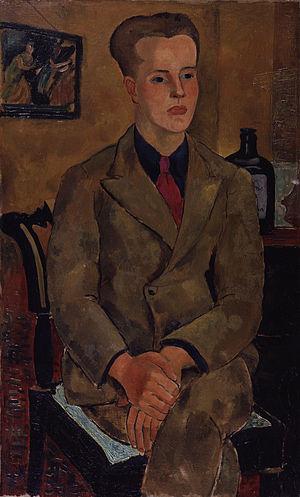
22 février : la Symphonie nᵒ 2 de Charles Ives, créée par Leonard Bernstein à la tête de l'Orchestre philharmonique de New York.
Constant Lambert est un compositeur et chef d'orchestre britannique, né à Londres le 23 août 1905, décédé au même lieu le 21 août 1951.
Christopher ’’Kit’’ Wood, né le 7 avril 1901 à Knowsley, près de Liverpool et mort le 21 août 1930 à Salisbury, est un peintre anglais dont l’œuvre a influencé le développement du modernisme anglais, malgré la disparition prématurée de son auteur à la vie bohème, mouvementée et marquée par l'addiction aux drogues. C'est l'un des rares peintres britanniques à avoir obtenu une certaine reconnaissance dans la mouvance artistique parisienne des années 1920.